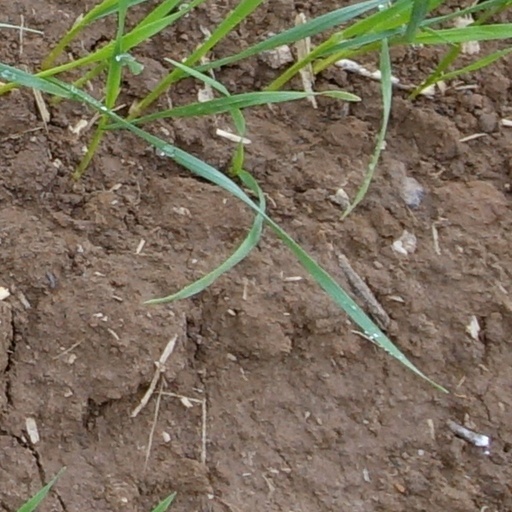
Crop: wheat